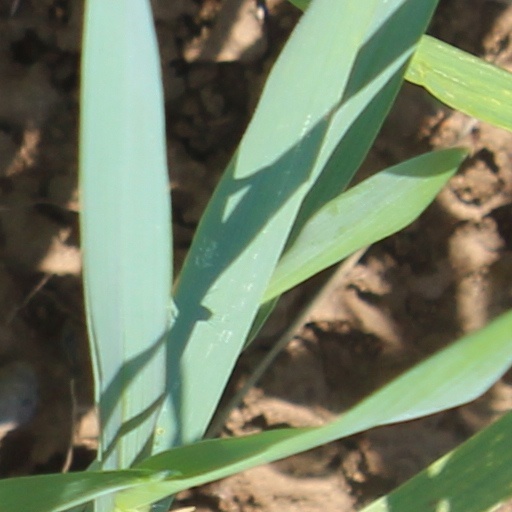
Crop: wheat